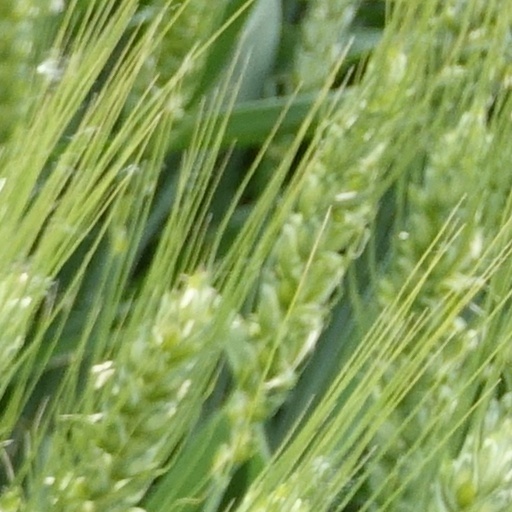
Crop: wheat